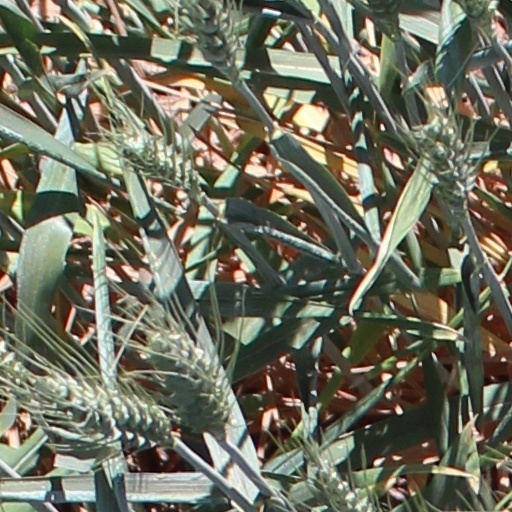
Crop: wheat